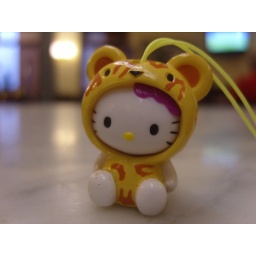
Aw hello Kitty in bear costume from a 1 euro machine on the street